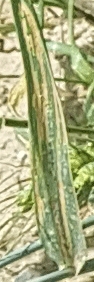
Label: Wheat___Yellow_Rust